Ray Winninger

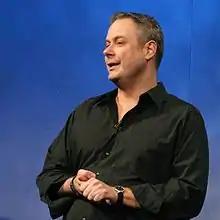
Winninger in 2008

Ray Winninger is a game designer who has worked on a number of roleplaying games, including the "Dungeons & Dragons" fantasy roleplaying game. He is the former Executive Producer for the Wizards of the Coast "Dungeons & Dragons" studio.